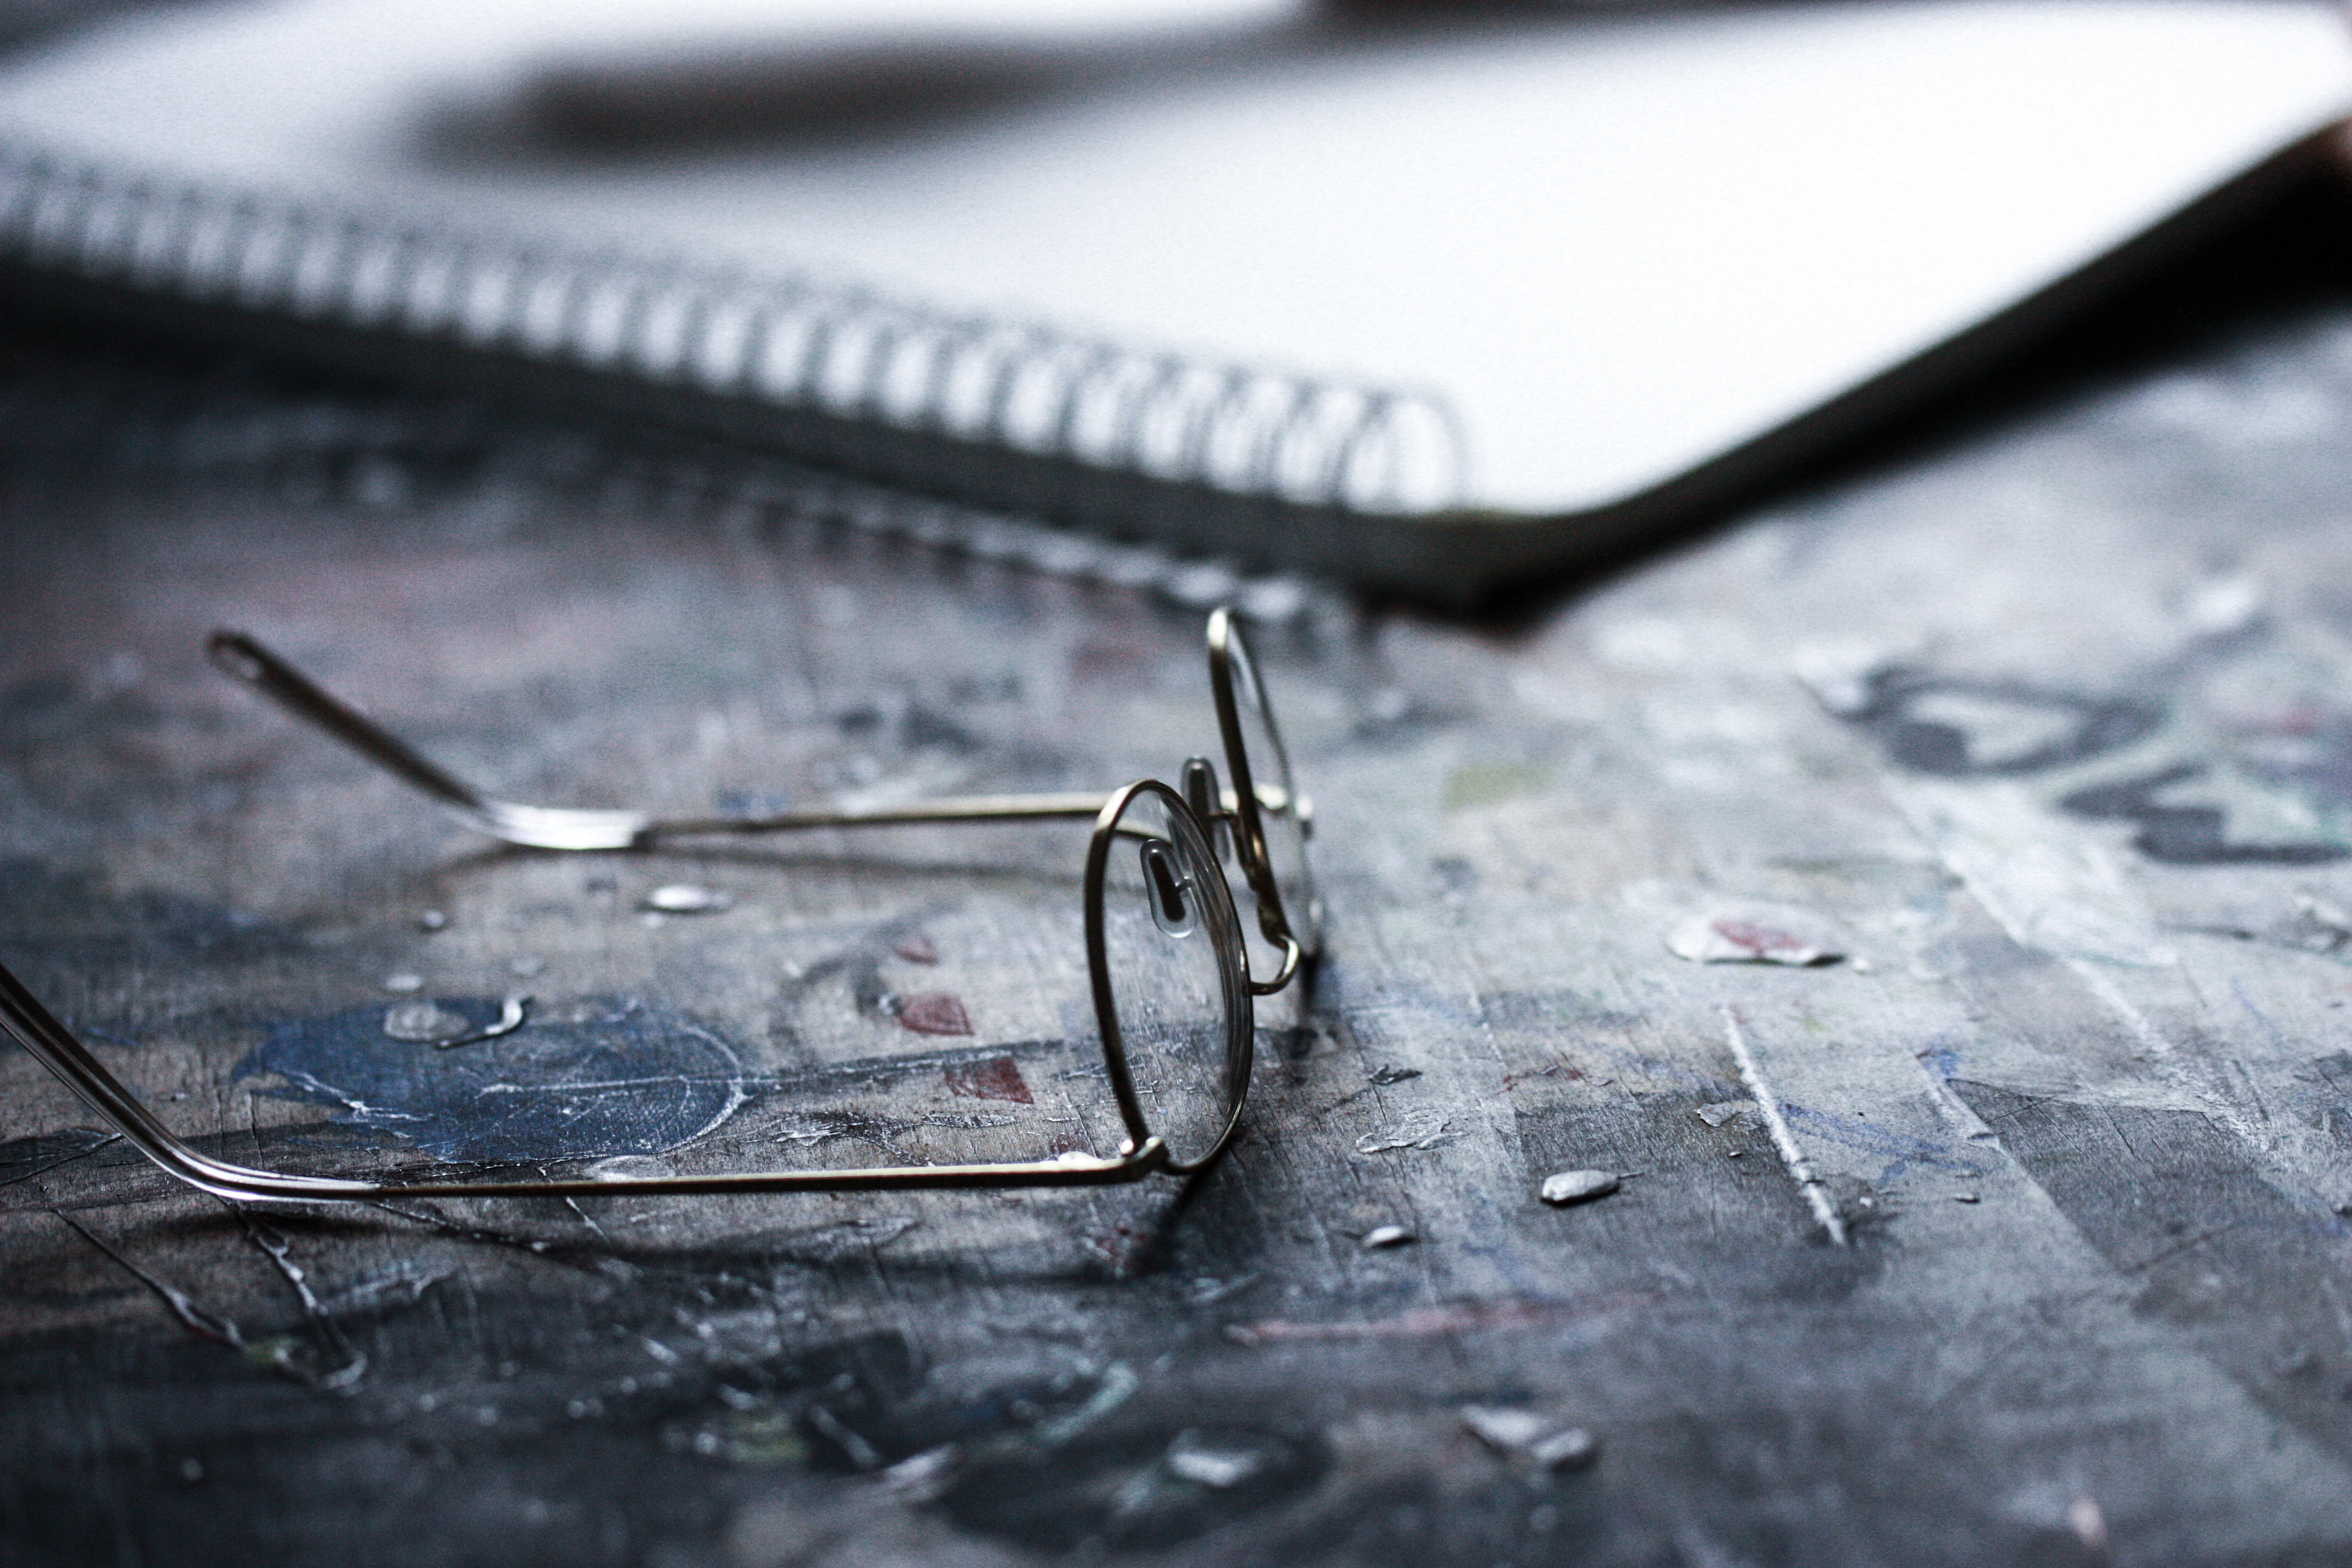
table, photography, notepad, macro, black, material, close up, glasses, eyeglasses, vision care, eyeglasses frame